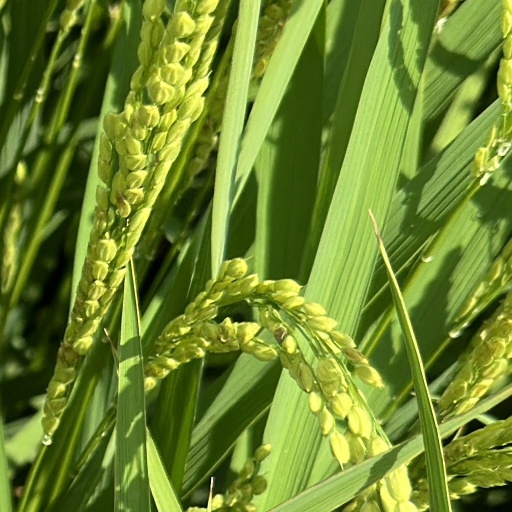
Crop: rice